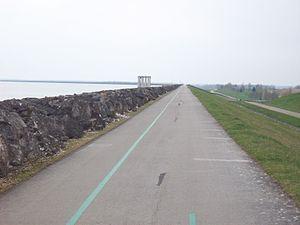
La vélovoie des lacs au lac du Temple.
La Vélovoie des lacs est une piste cyclable située entre les villes de Saint-Julien-les-Villas et Dienville et créée le 11 juillet 2003 par le Conseil général de l'Aube.
Les lacs Amance et du Temple sont les deux lacs artificiels qui forment le lac-réservoir Aube. Ils se situent dans le département de l'Aube, dans le Grand Est. Tandis que le lac Amance, à l'est, est voué au motonautisme, le lac du Temple, à l'ouest, est quant à lui abandonné à la découverte de la nature. Ainsi, le premier est le plus grand lac d'Europe réservé au motonautisme et le second est le plus grand d'Europe sans équipement nautique. Si leur capacité normale est de 170 hm³, avec une superficie totale de 23,2 km² ils pourraient, s'ils formaient un unique lac, être le troisième plus grand lac artificiel de France, au même niveau que le lac d'Orient.